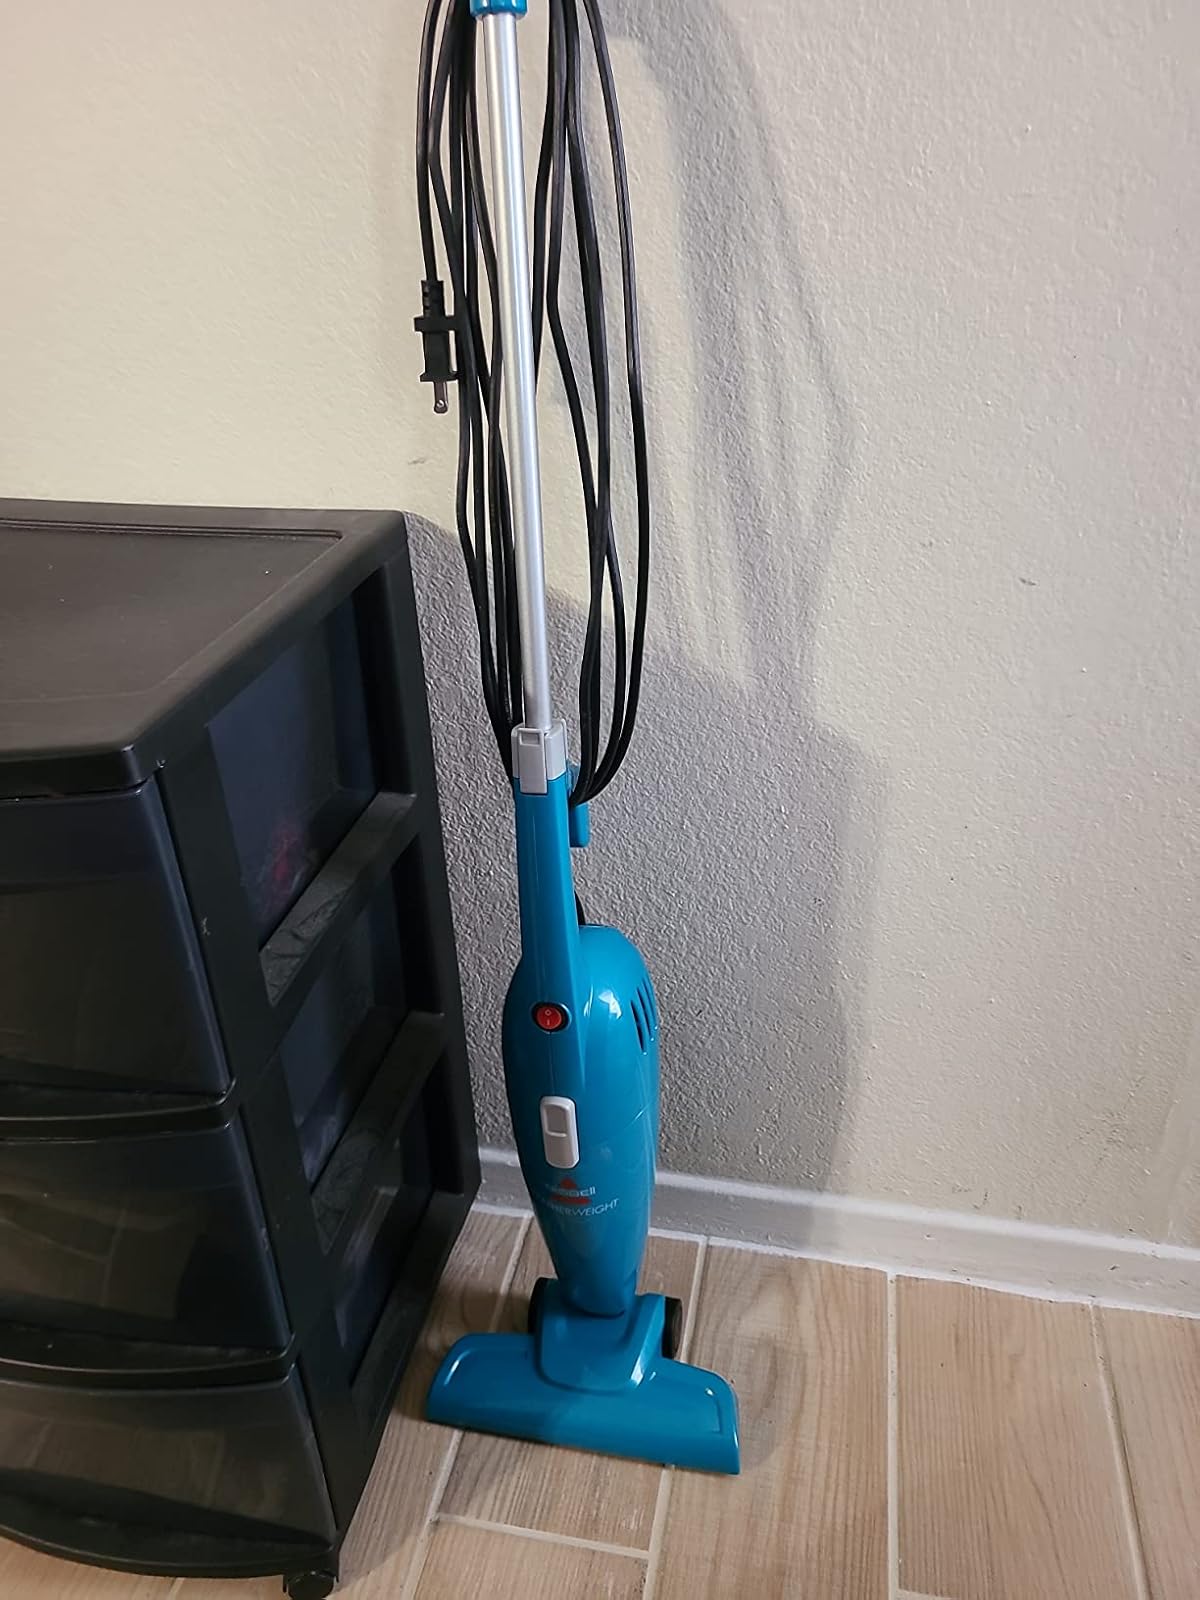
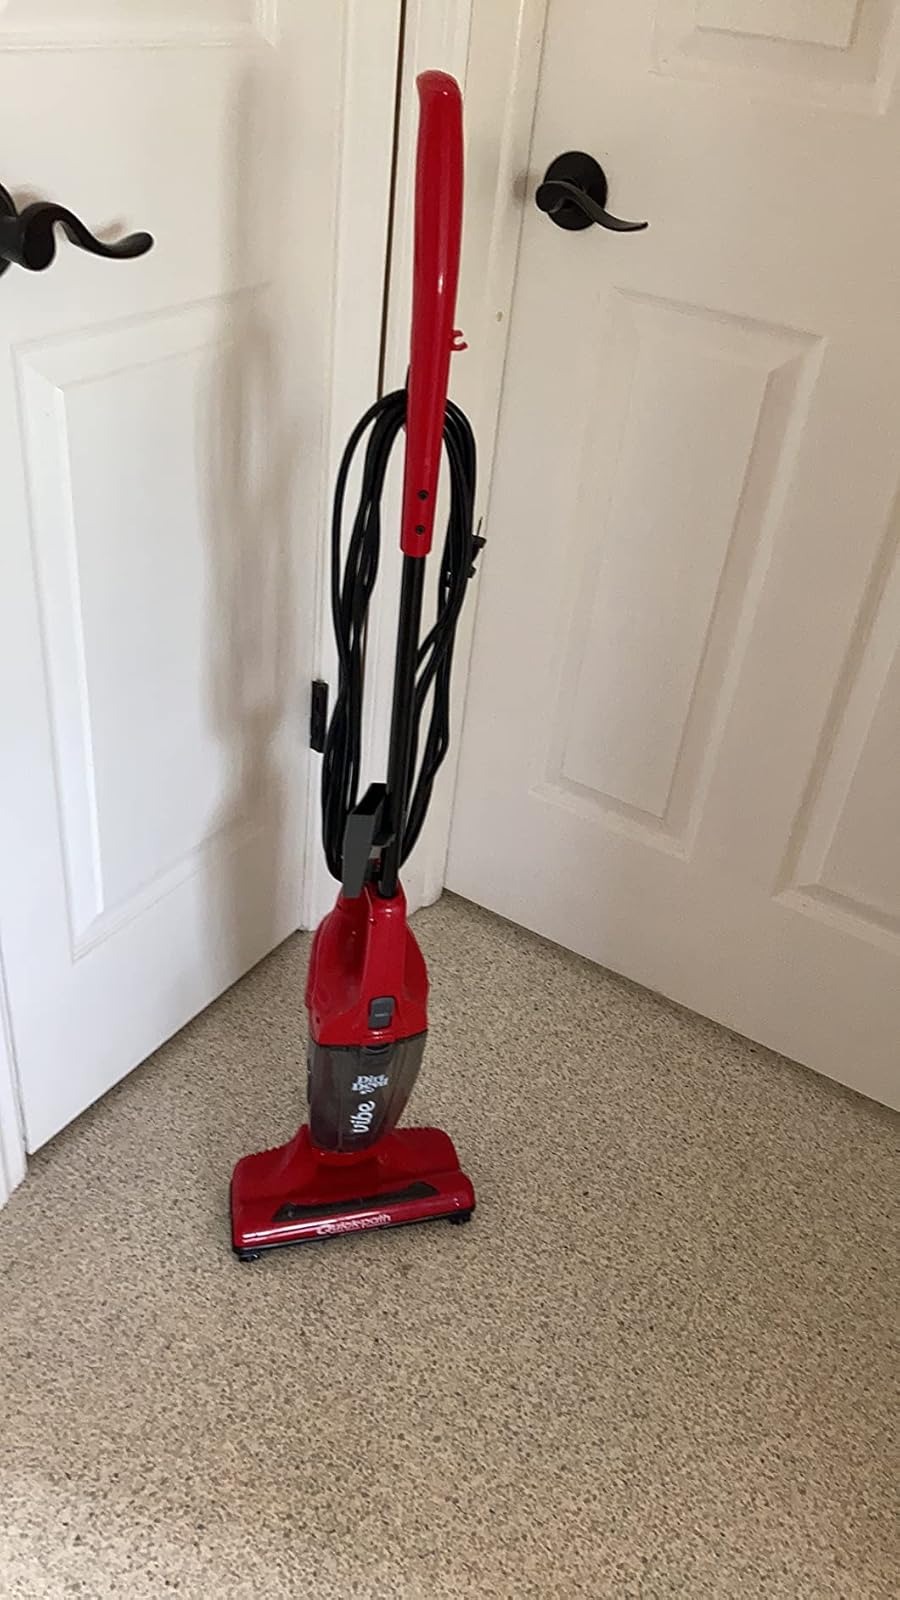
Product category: items_vacuum
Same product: no